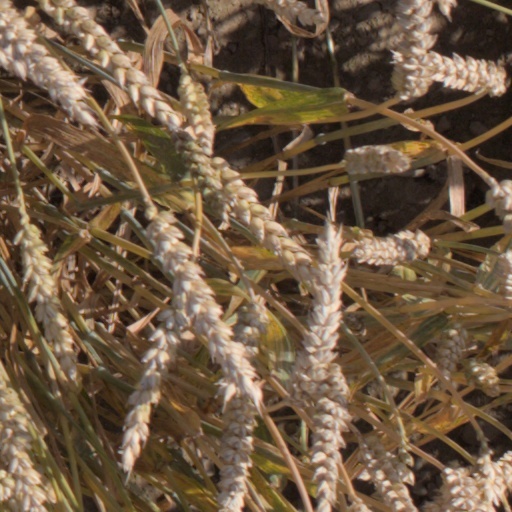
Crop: wheat